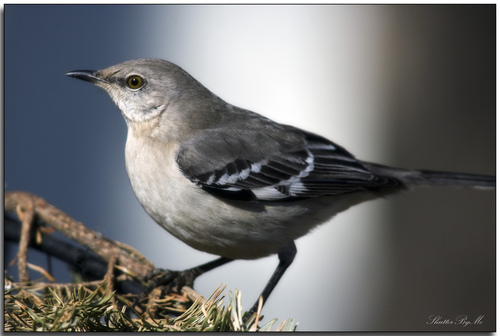
a small gray bird with black and white wings and a short, pointed beak.
this black-beaked bird has a mottled gray body and dark gray coverts and secondaries with white wing bars.
a small bird with with a crown and a white side and belly and black foot and tarsus
this bird has a speckled belly and breast with a short pointy bill.
this bird is black and white in color with a skinny black beak, and black eye rings.
this bird has wings that are black and has a white rotund belly
this bird has wings that are black and has a white belly
this small bird has a short pointy bill and two white wingbars.
this bird has a white belly and a light brown head.
a black and white bird with a striped wing, long tail, narrow legs, a small head, and a short black beak.
Species: Mockingbird